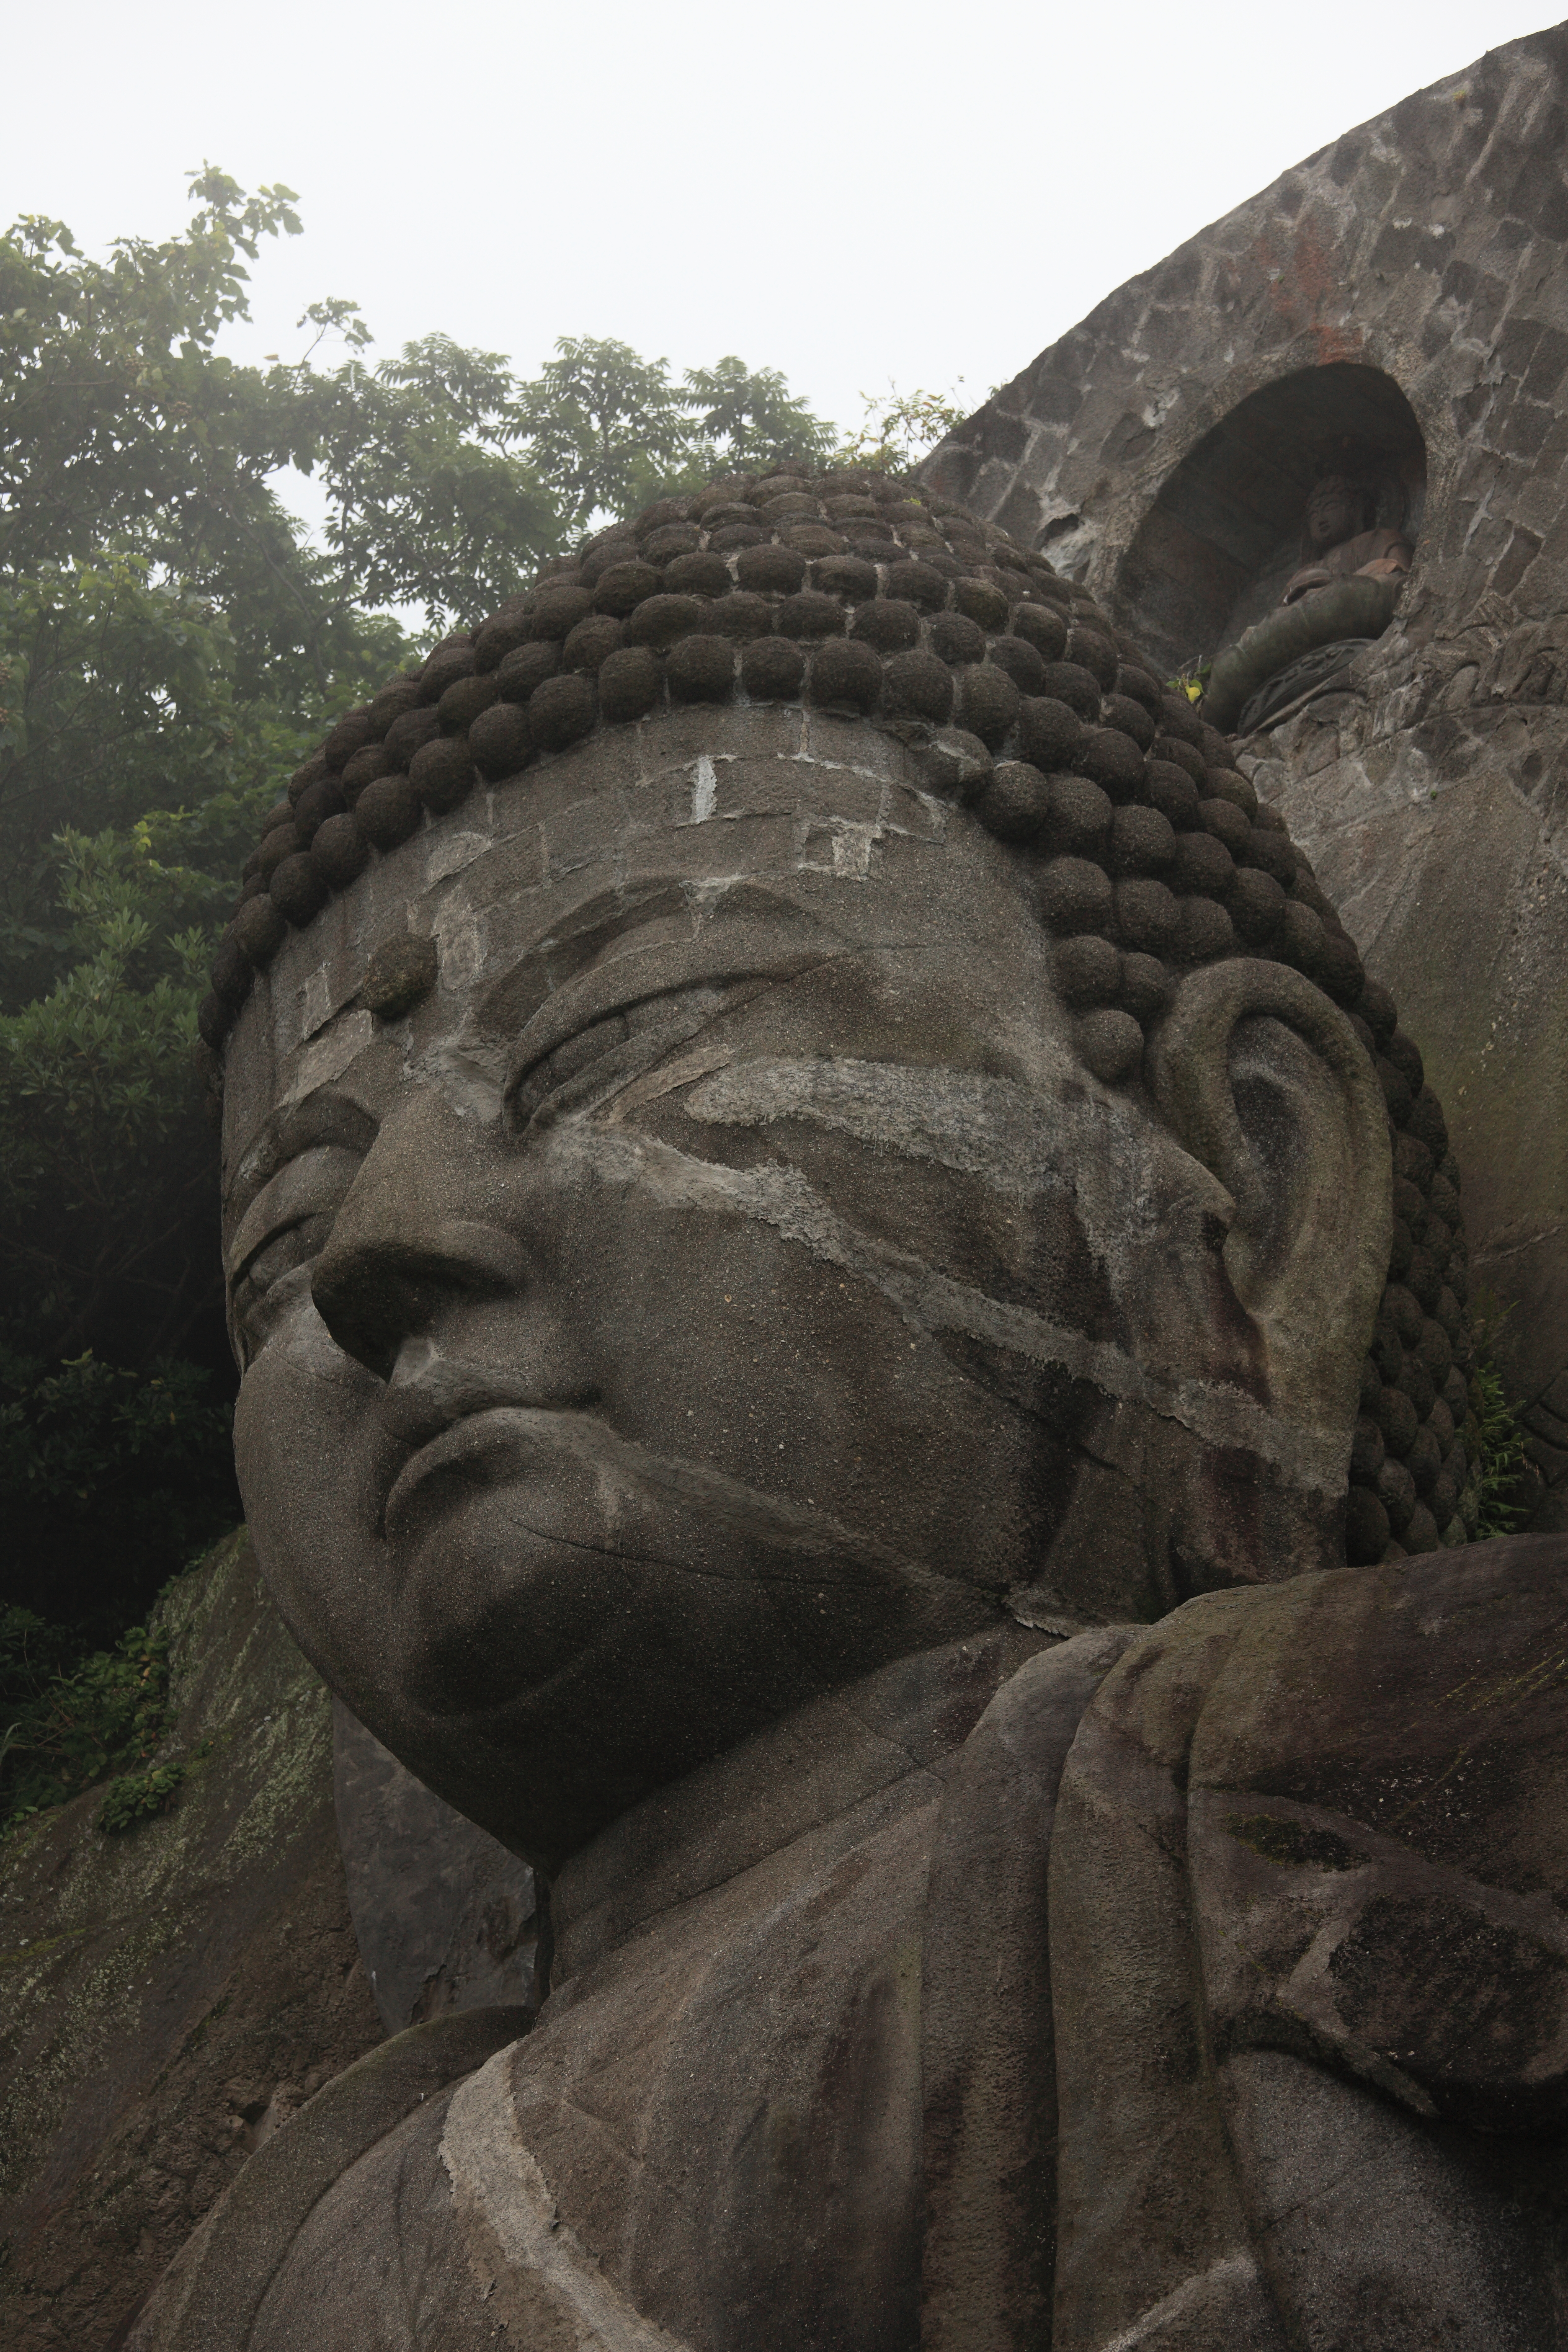
rock, monument, statue, high, sculpture, art, temple, buddha, 5d, hires, carving, markii, hi, res, resolution, stone carving, ancient history